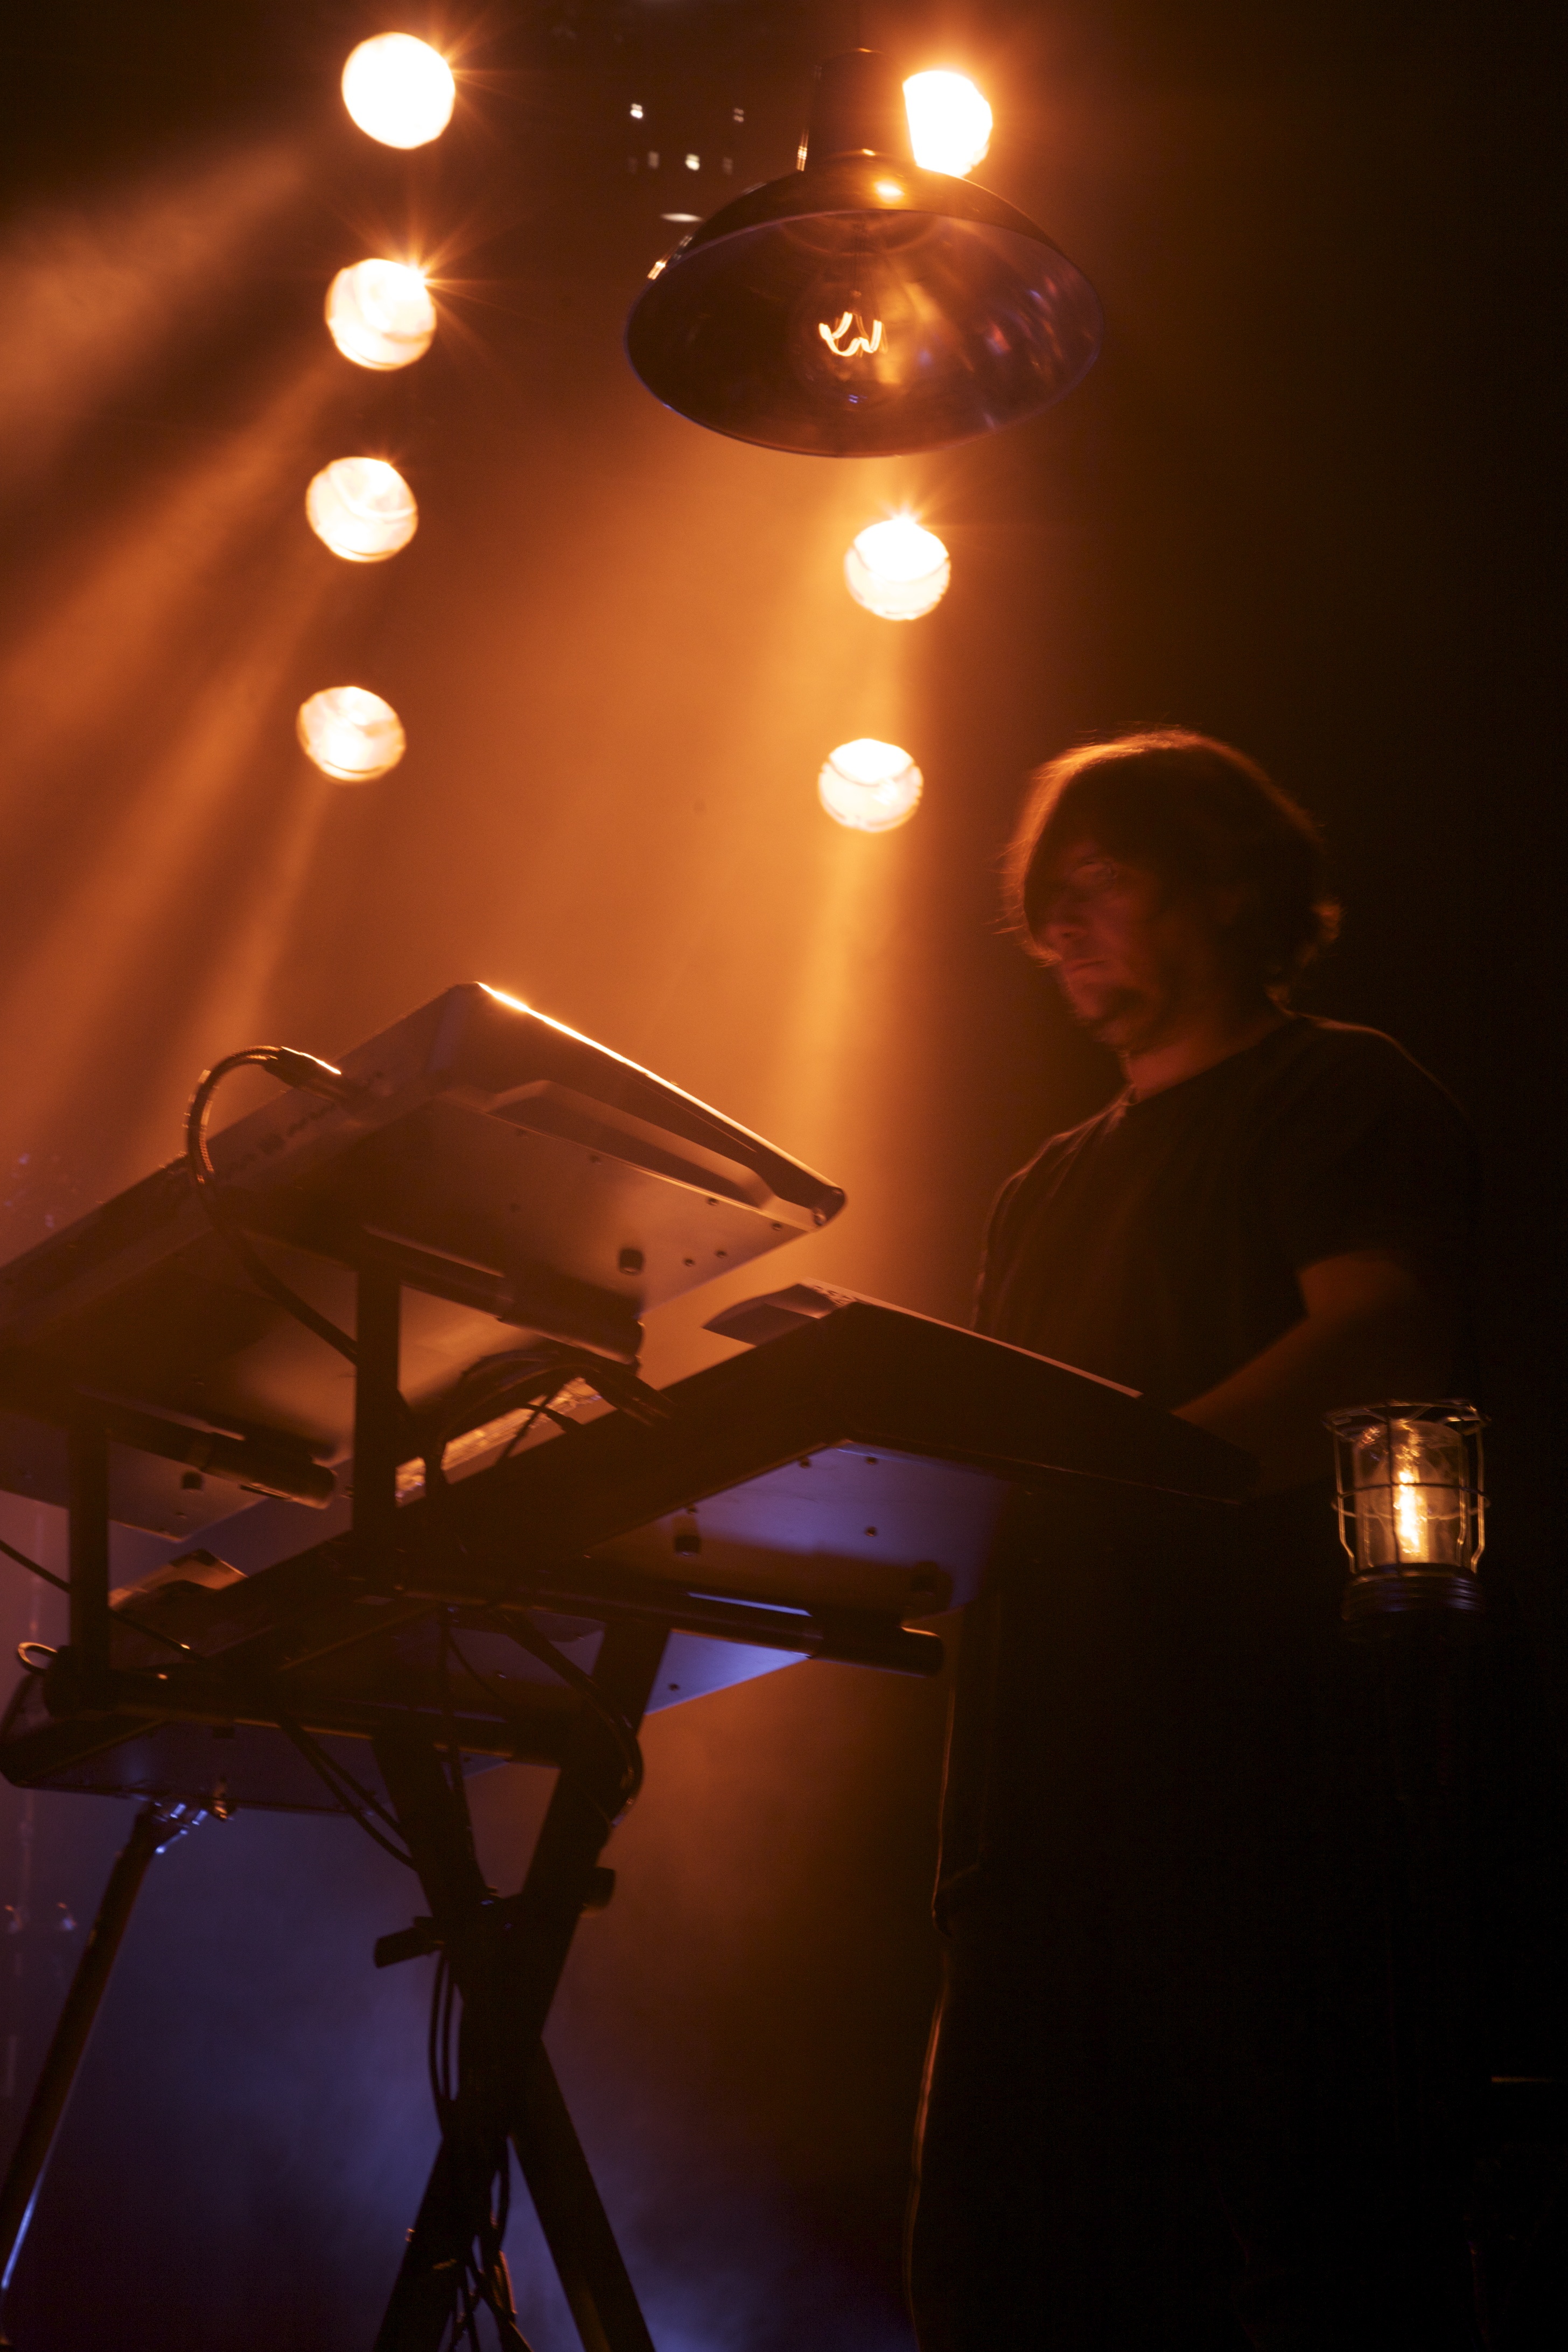
light, night, concert, darkness, lighting, stage, performance, raw, murat, jeanlouismurat, villierssurmarne, festivaldemarne, fredjimenez, stephanereynaud, brunoclavaizolle